Sodium

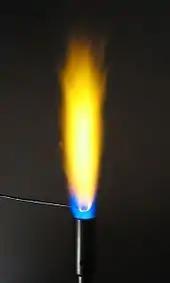
A positive flame test for sodium has a bright yellow color.

In a flame test, sodium and its compounds glow yellow because the excited 3s electrons of sodium emit a photon when they fall from 3p to 3s; the wavelength of this photon corresponds to the D line at about 589.3 nm. Spin-orbit interactions involving the electron in the 3p orbital split the D line into two, at 589.0 and 589.6 nm; hyperfine structures involving both orbitals cause many more lines.